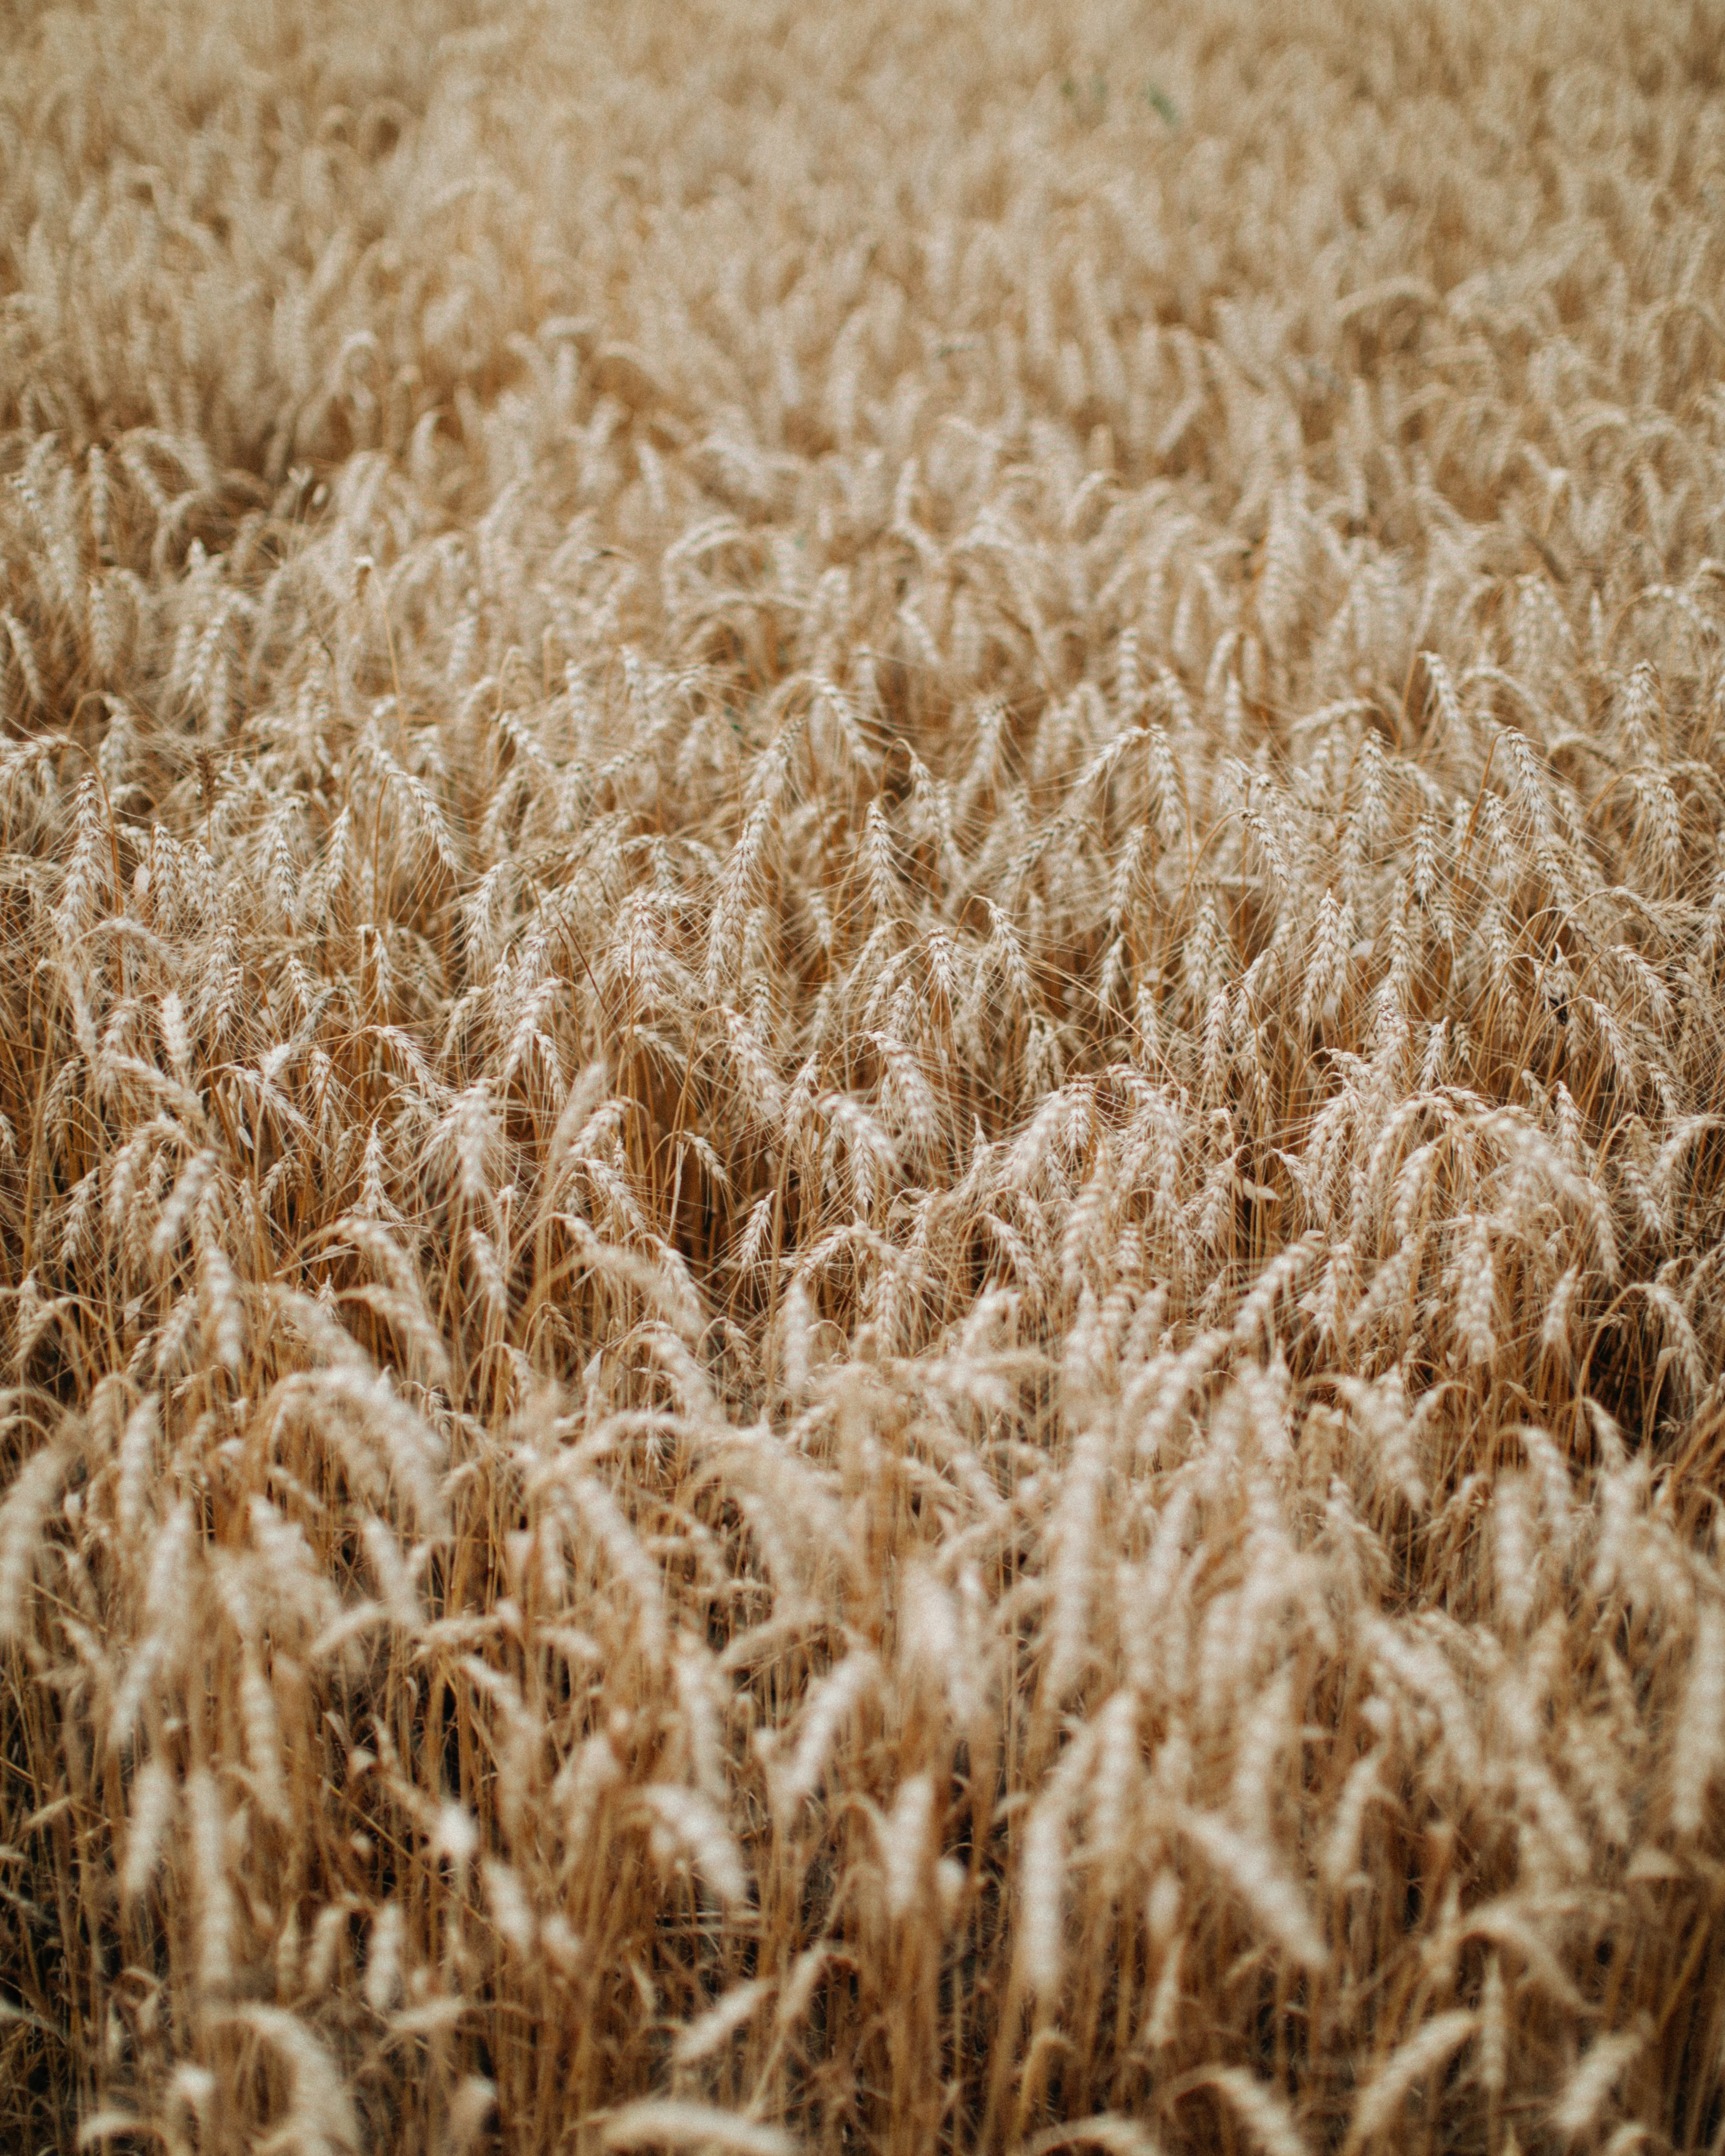
natural, plant, People in nature, Khorasan wheat, natural landscape, agriculture, einkorn wheat, grass, flowering plant, grassland, grass family, dinkel wheat, wind, wheat, event, avena, prairie, field, plantation, cash crop, soil, durum, crop, emmer, poales, landscape, whole grain, triticale, food, plant stem, wildlife, cereal, harvest, gluten, hordeum, farm, paddy field, phragmites, pattern, horizon